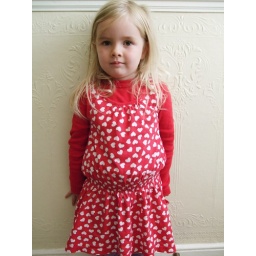
red love heart dress is from Asda! Long sleeve top underneath is american apparel